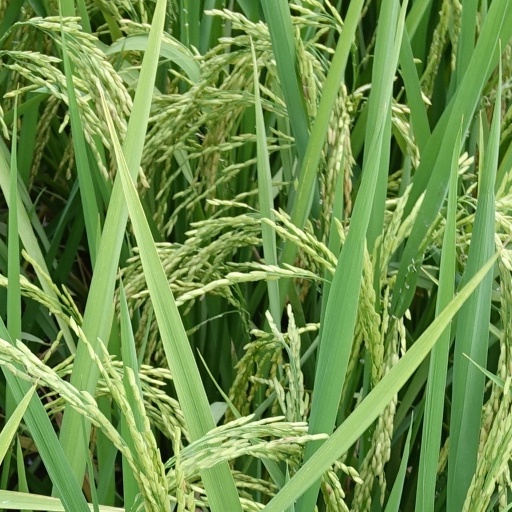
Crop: rice